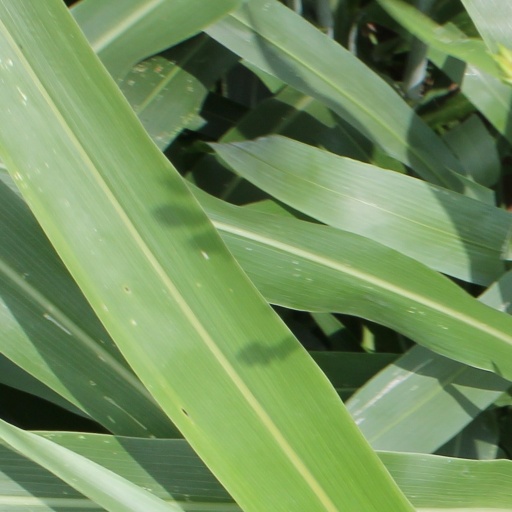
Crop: sorghum